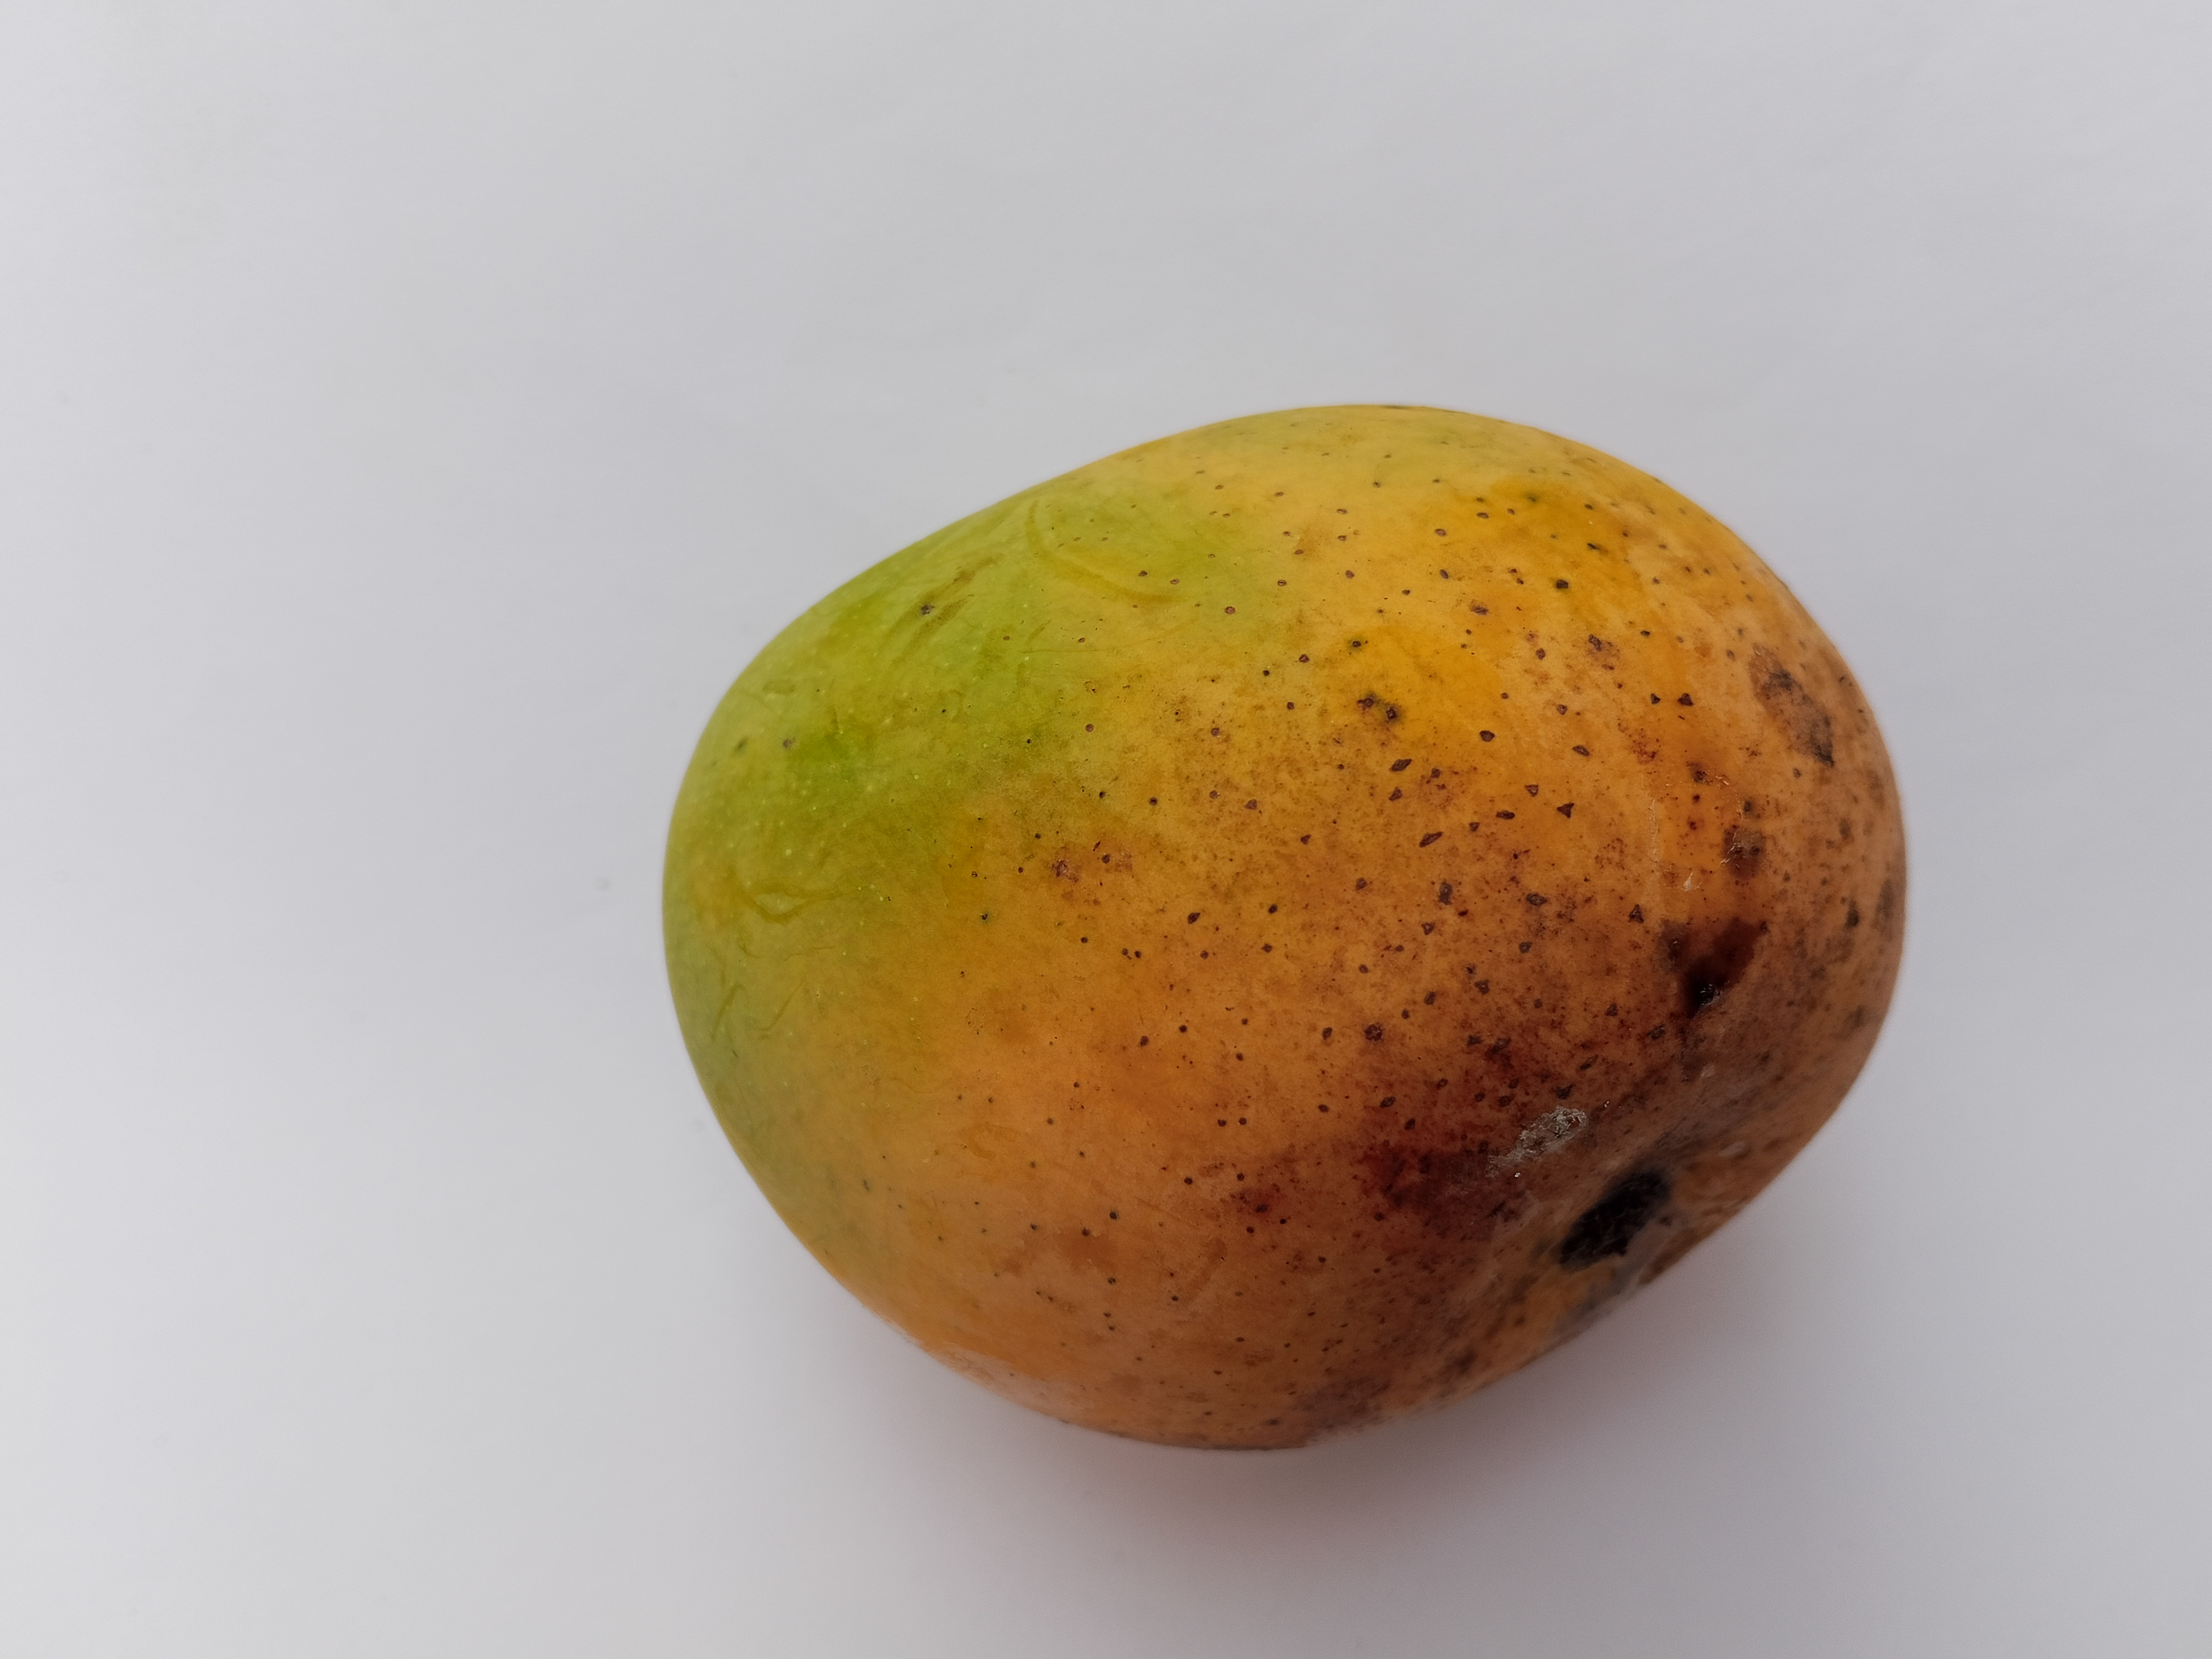
Mango variety: Sundari